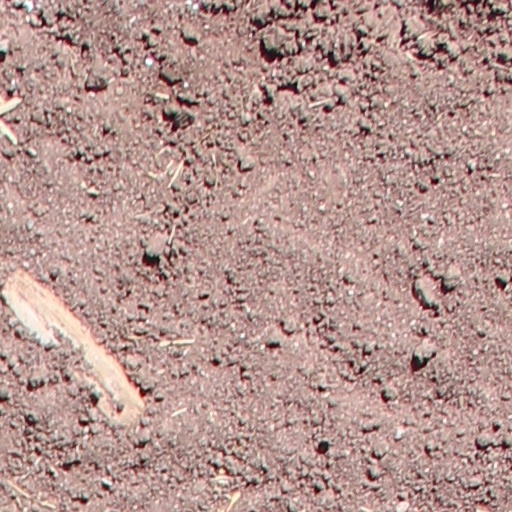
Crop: wheat